Monroe Community College

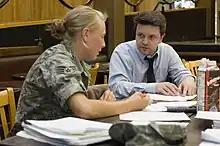
Students studying at Monroe Community College

Of the approximately 25,000+ students who take classes through Monroe Community College annually, 65 percent are under 25 years old, and more than half are women. The majority of students are enrolled in certificate and degree programs. In addition, the college trains the area's workforce through open enrollment and corporate training programs, serving small to mid-size employers.